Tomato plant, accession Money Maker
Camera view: bottom (45 deg); turntable rotation: 180 degrees
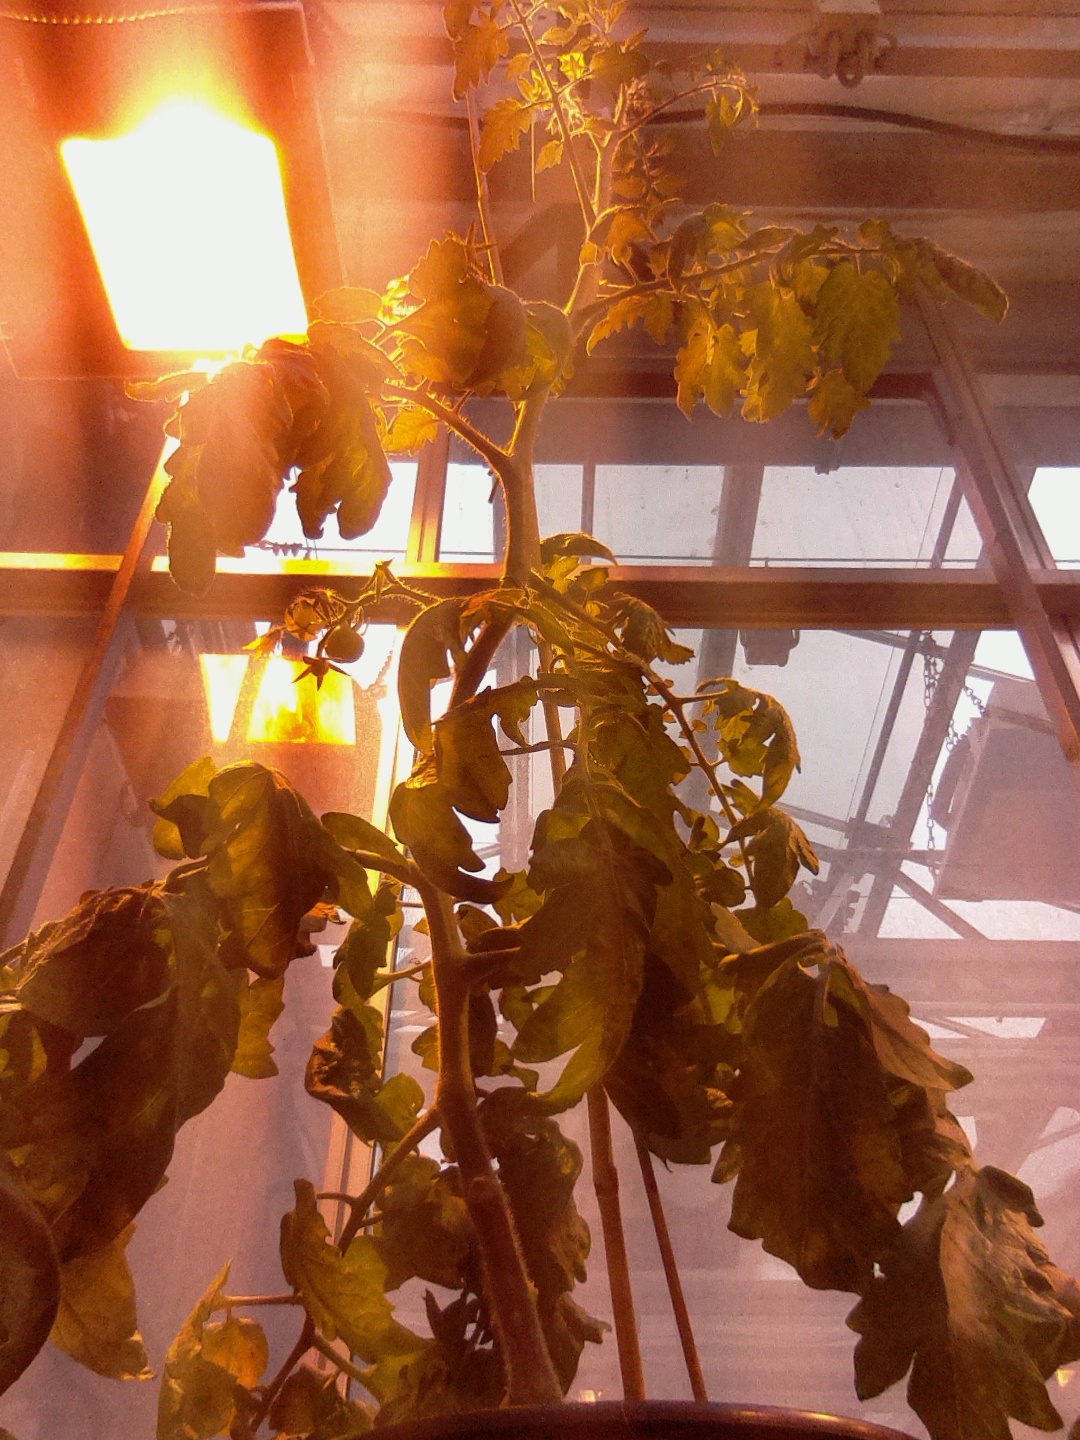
BBCH growth stage 71: 10%-20% of final fruit size